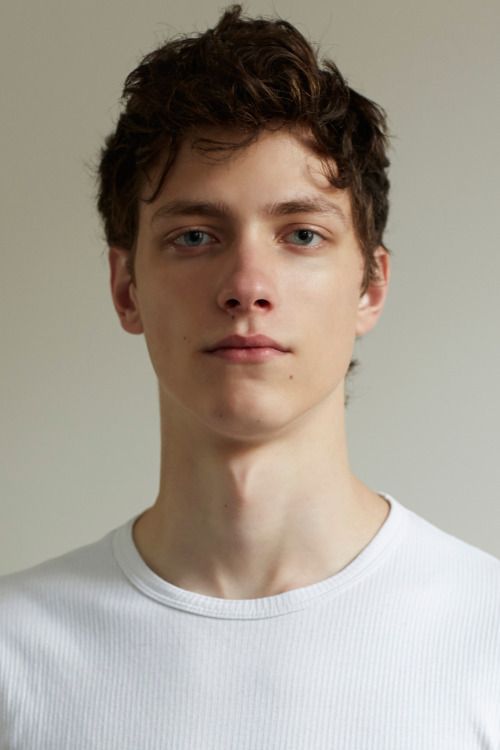
Gender: men